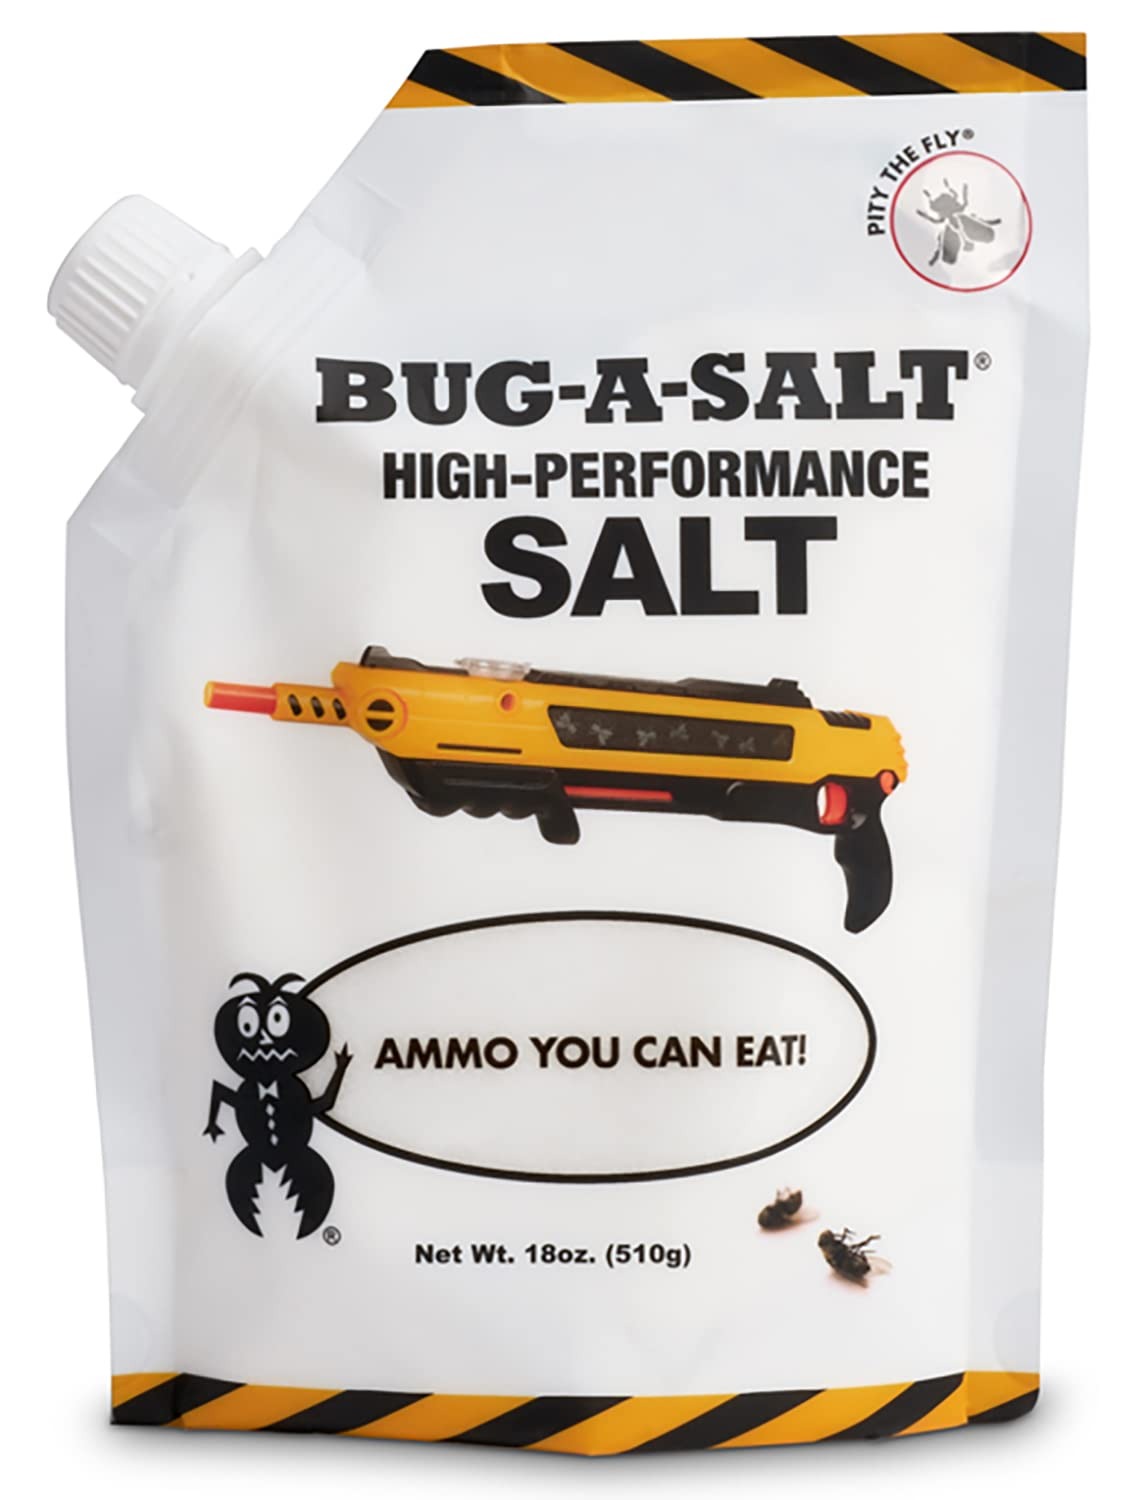
Item Name: BUG-A-SALT High Performance Salt - Pouch
Bullet Point 1: New, easier to pour 18 oz stand up pouch with twist top spout.
Bullet Point 2: Larger grain for higher impact on target.
Bullet Point 3: Anti-caking agent improves performance.
Bullet Point 4: Compatible with All Bug-A-Salt 2.0 and 3.0 Models. NOT compatible with BUG-A-SALT SHRED-ER!
Product Description: Ammo you can eat! BUG-A-SALT has crafted the perfect grain size for the ultimate hunting experience. Featuring a new design! An 18oz stand up pouch, with a twist top pour spout. Buckshot to the birdshot of your average table salt. We call it flyshot. Guaranteed to help you exceed your state’s bag limit on flies.
Value: 18.0
Unit: Ounce

Price: 17.59